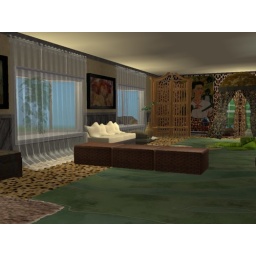
Airy curtains over the double bay windows allow plenty of natural light to bathe the room.